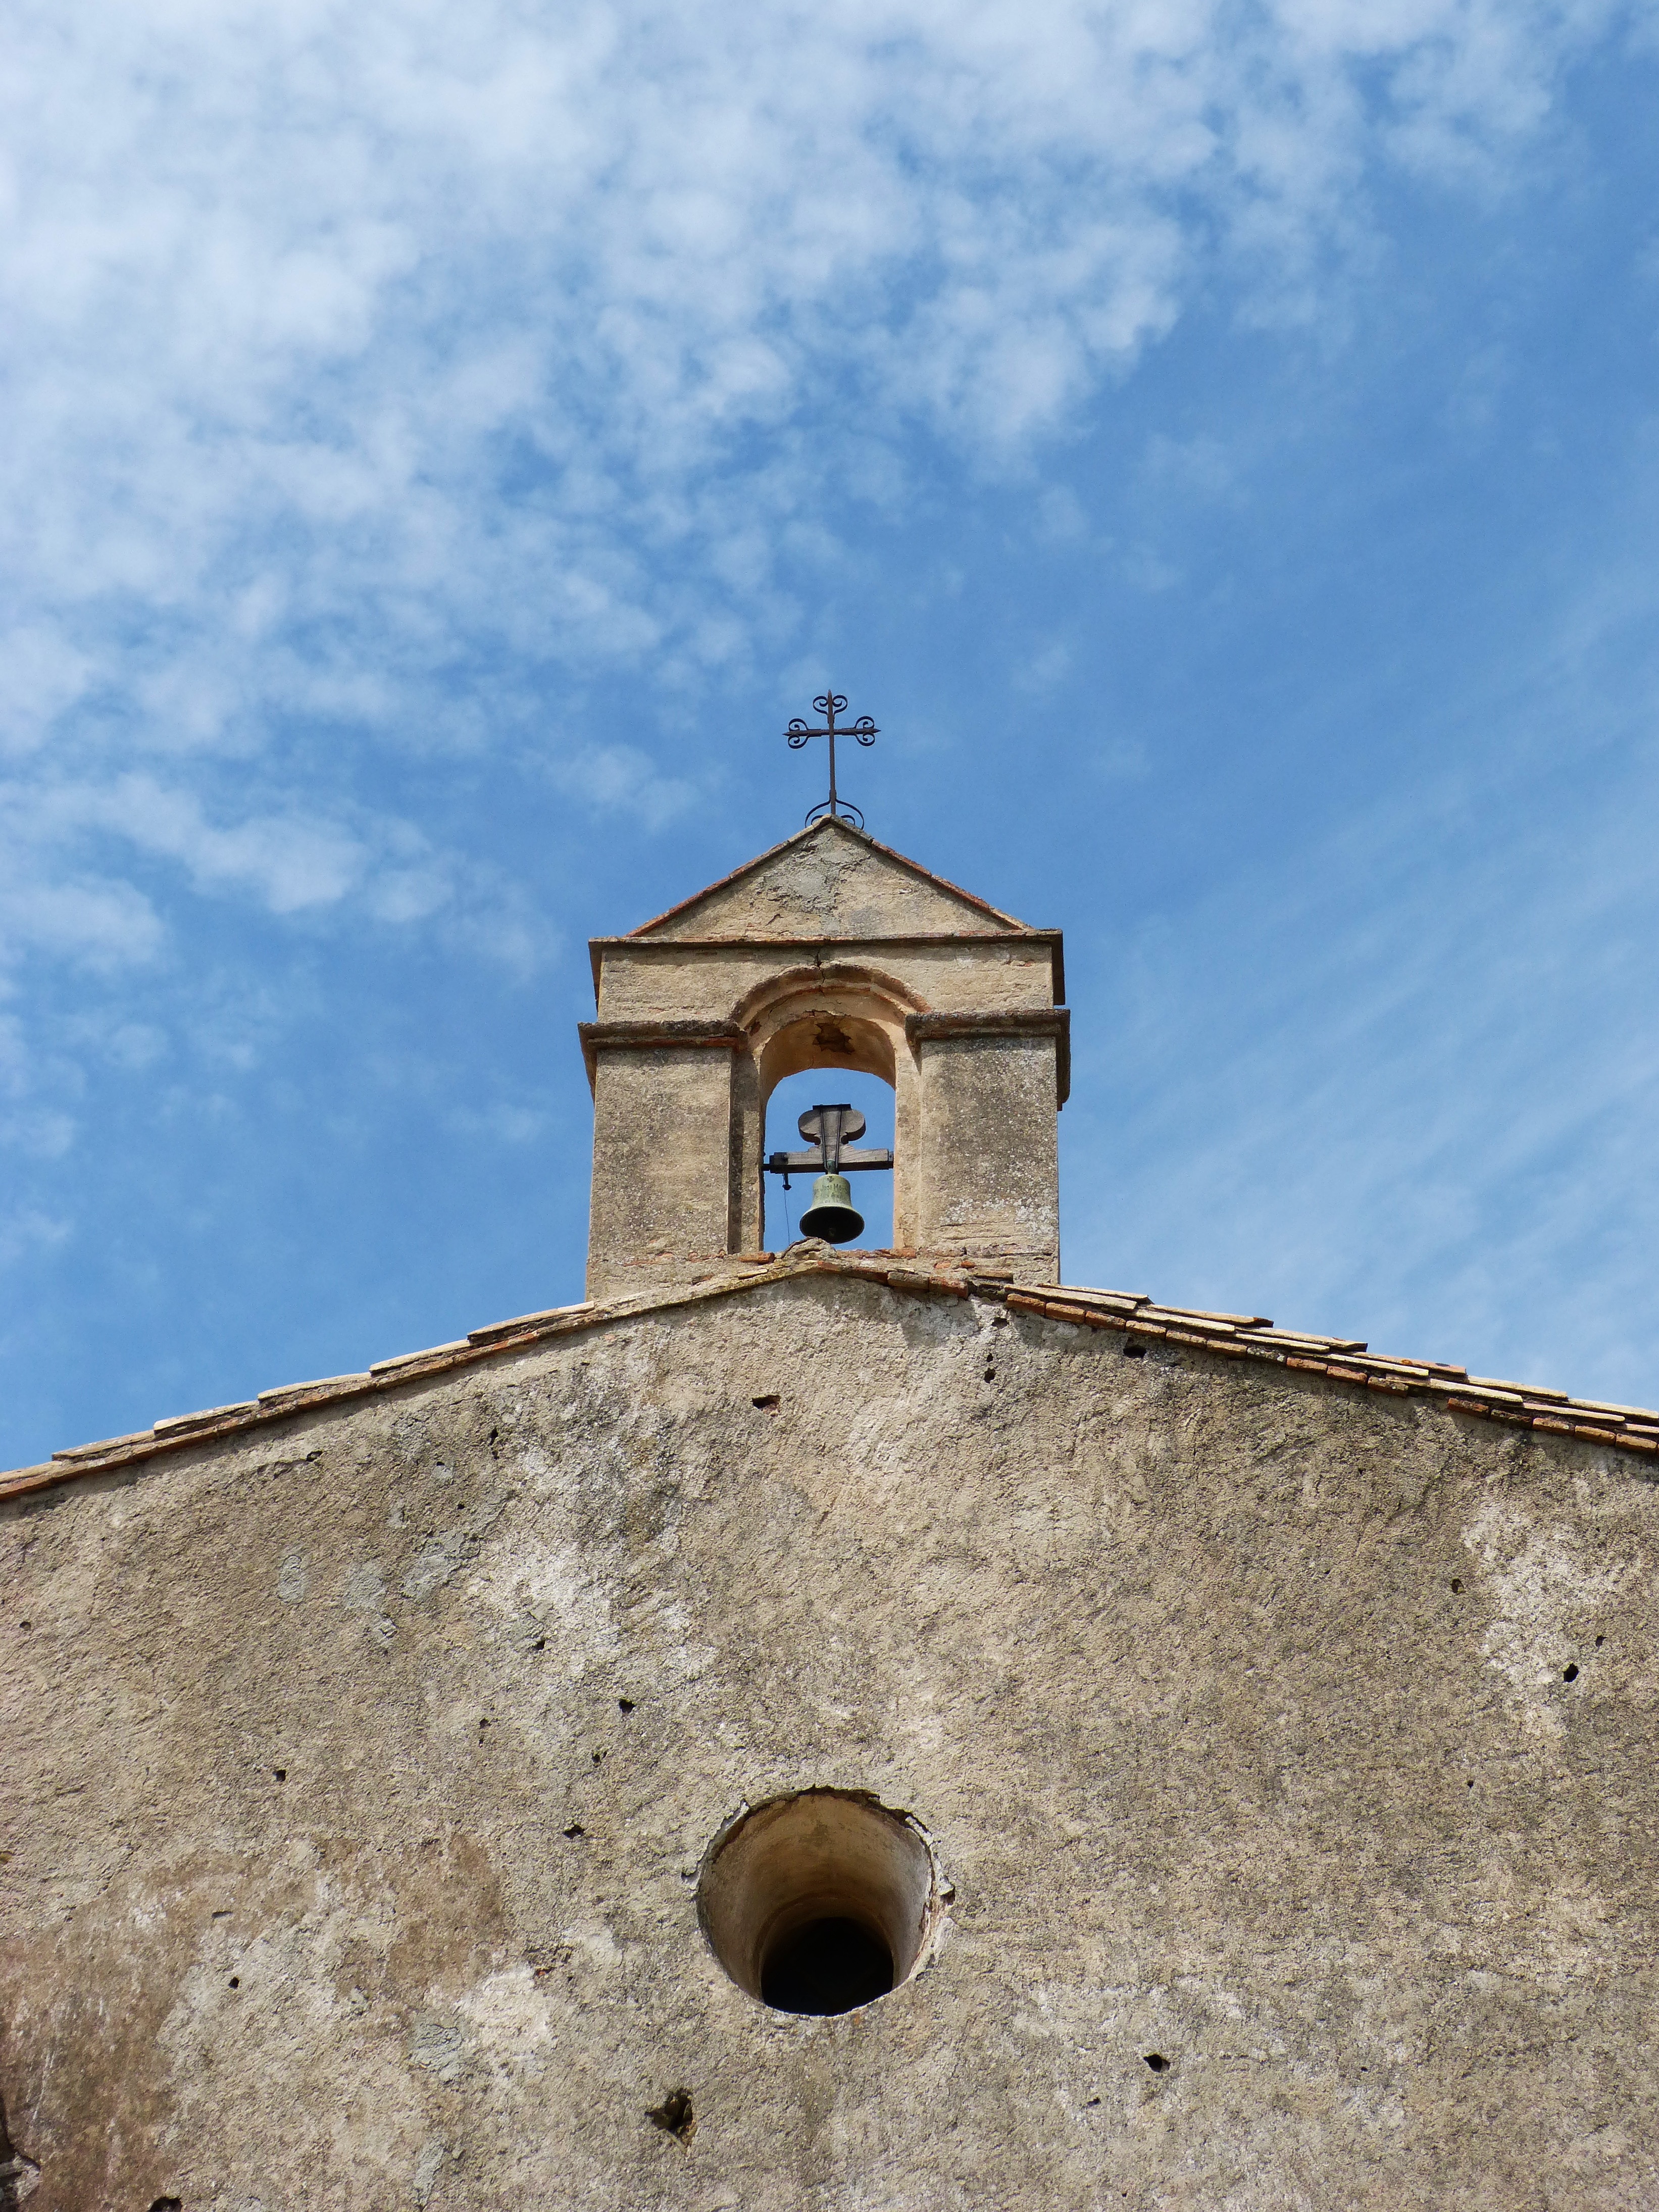
sky, building, tower, blue, church, chapel, fortification, place of worship, bell tower, steeple, monastery, hermitage, campaign, belfry, spirituality, ancient history